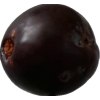
Label: plum